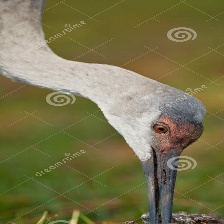
Species: SANDHILL CRANE
Scientific name: GRUS CANADENSIS
ImageNet parent category: crane